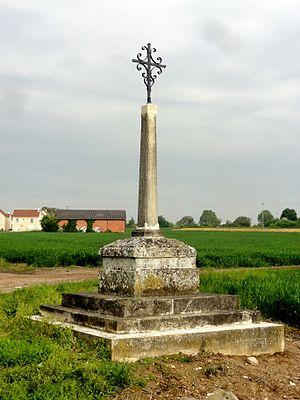
Croix d'Autel, ancienne route de Beauvais.
Ennery est une commune française située dans le département du Val-d'Oise en région Île-de-France. Ses habitants sont appelés les Annericiens.